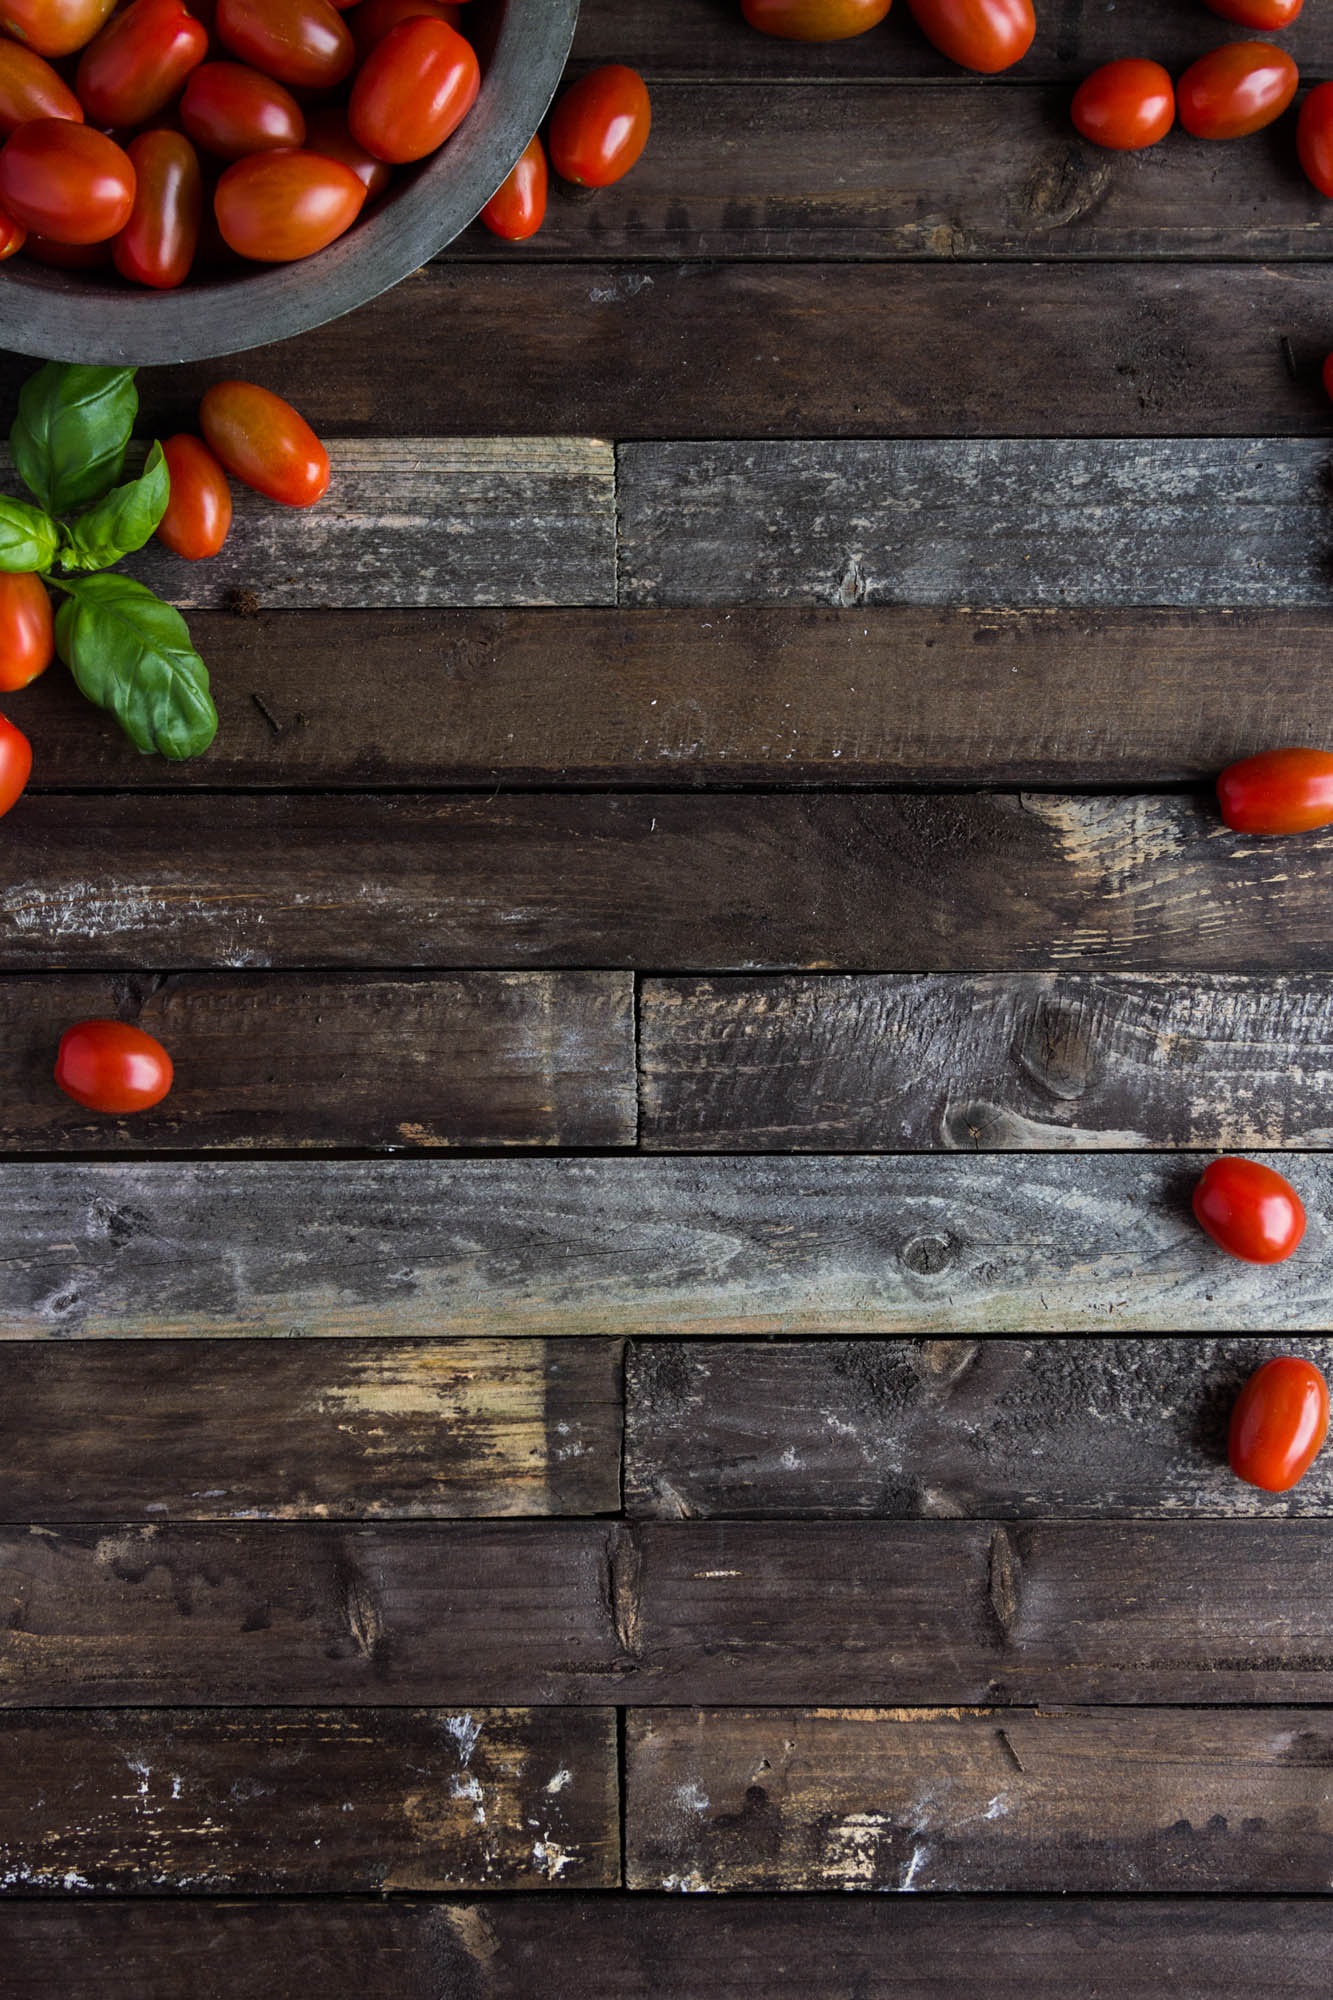
wood, food, red, produce, color, fresh, wooden, tomatoes, cherry tomatoes, man made object, backgorund